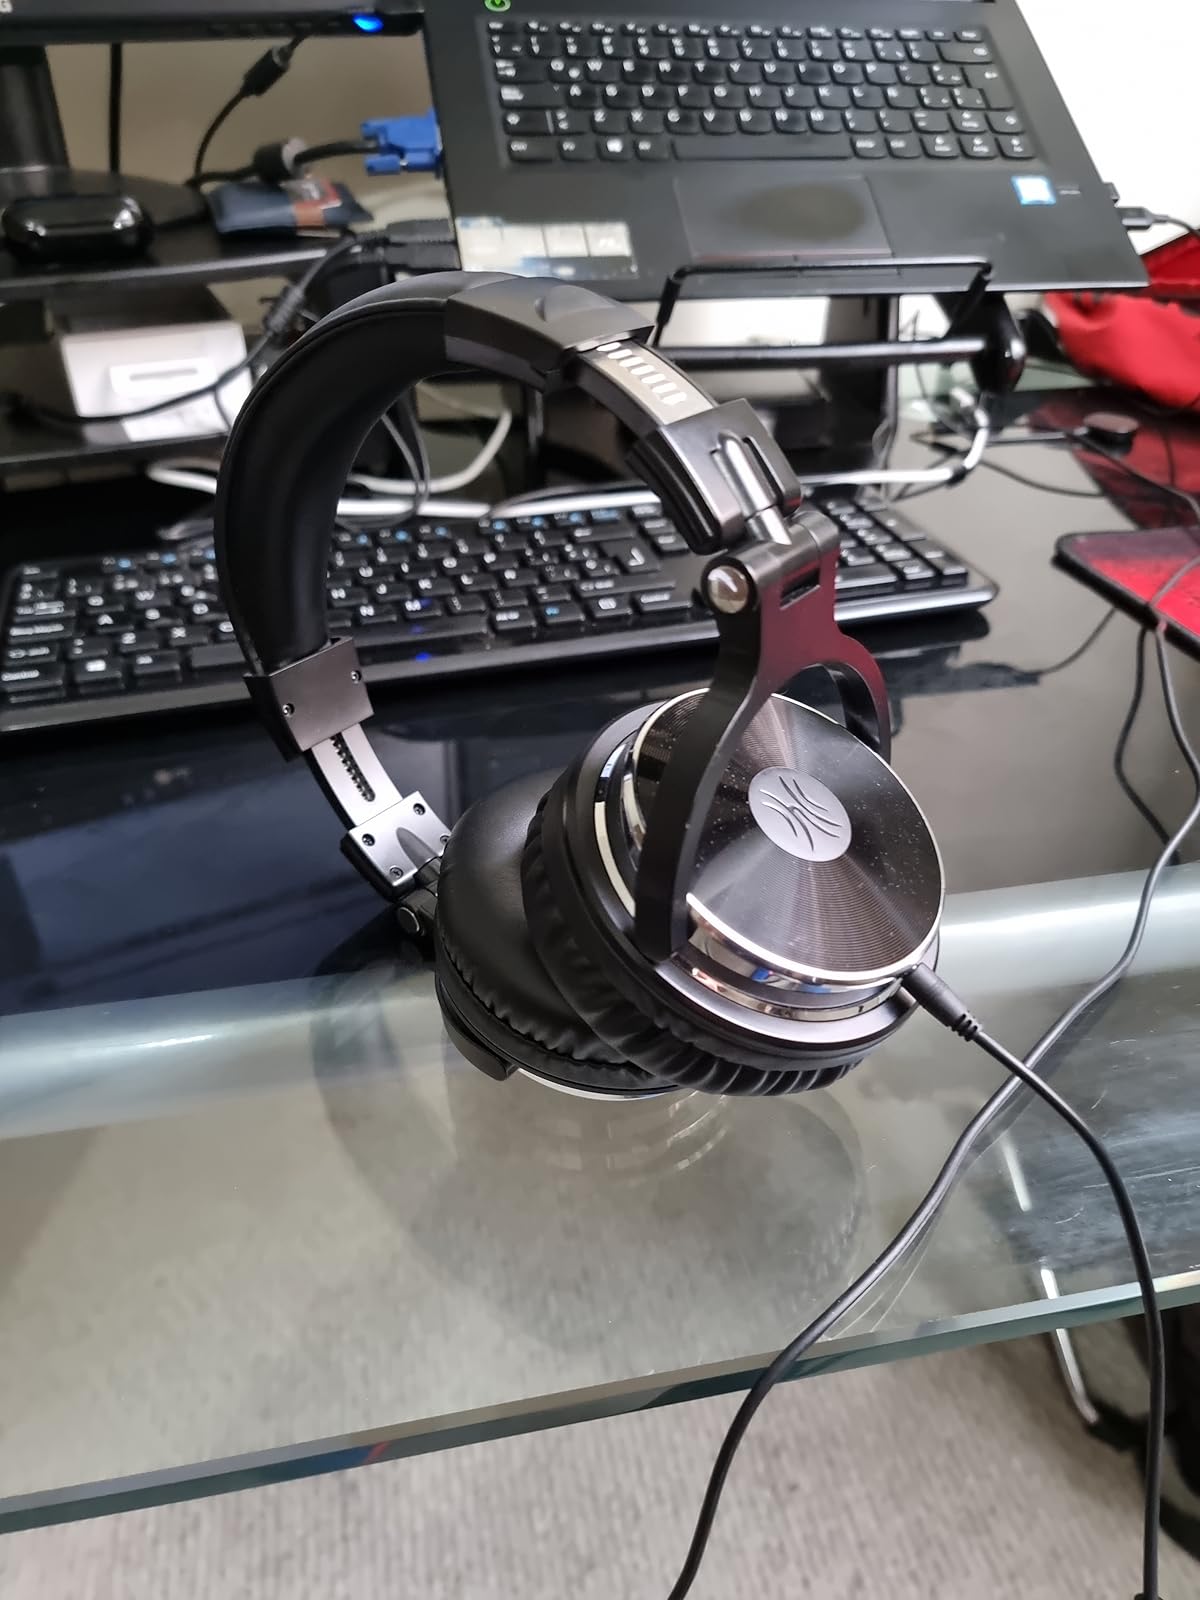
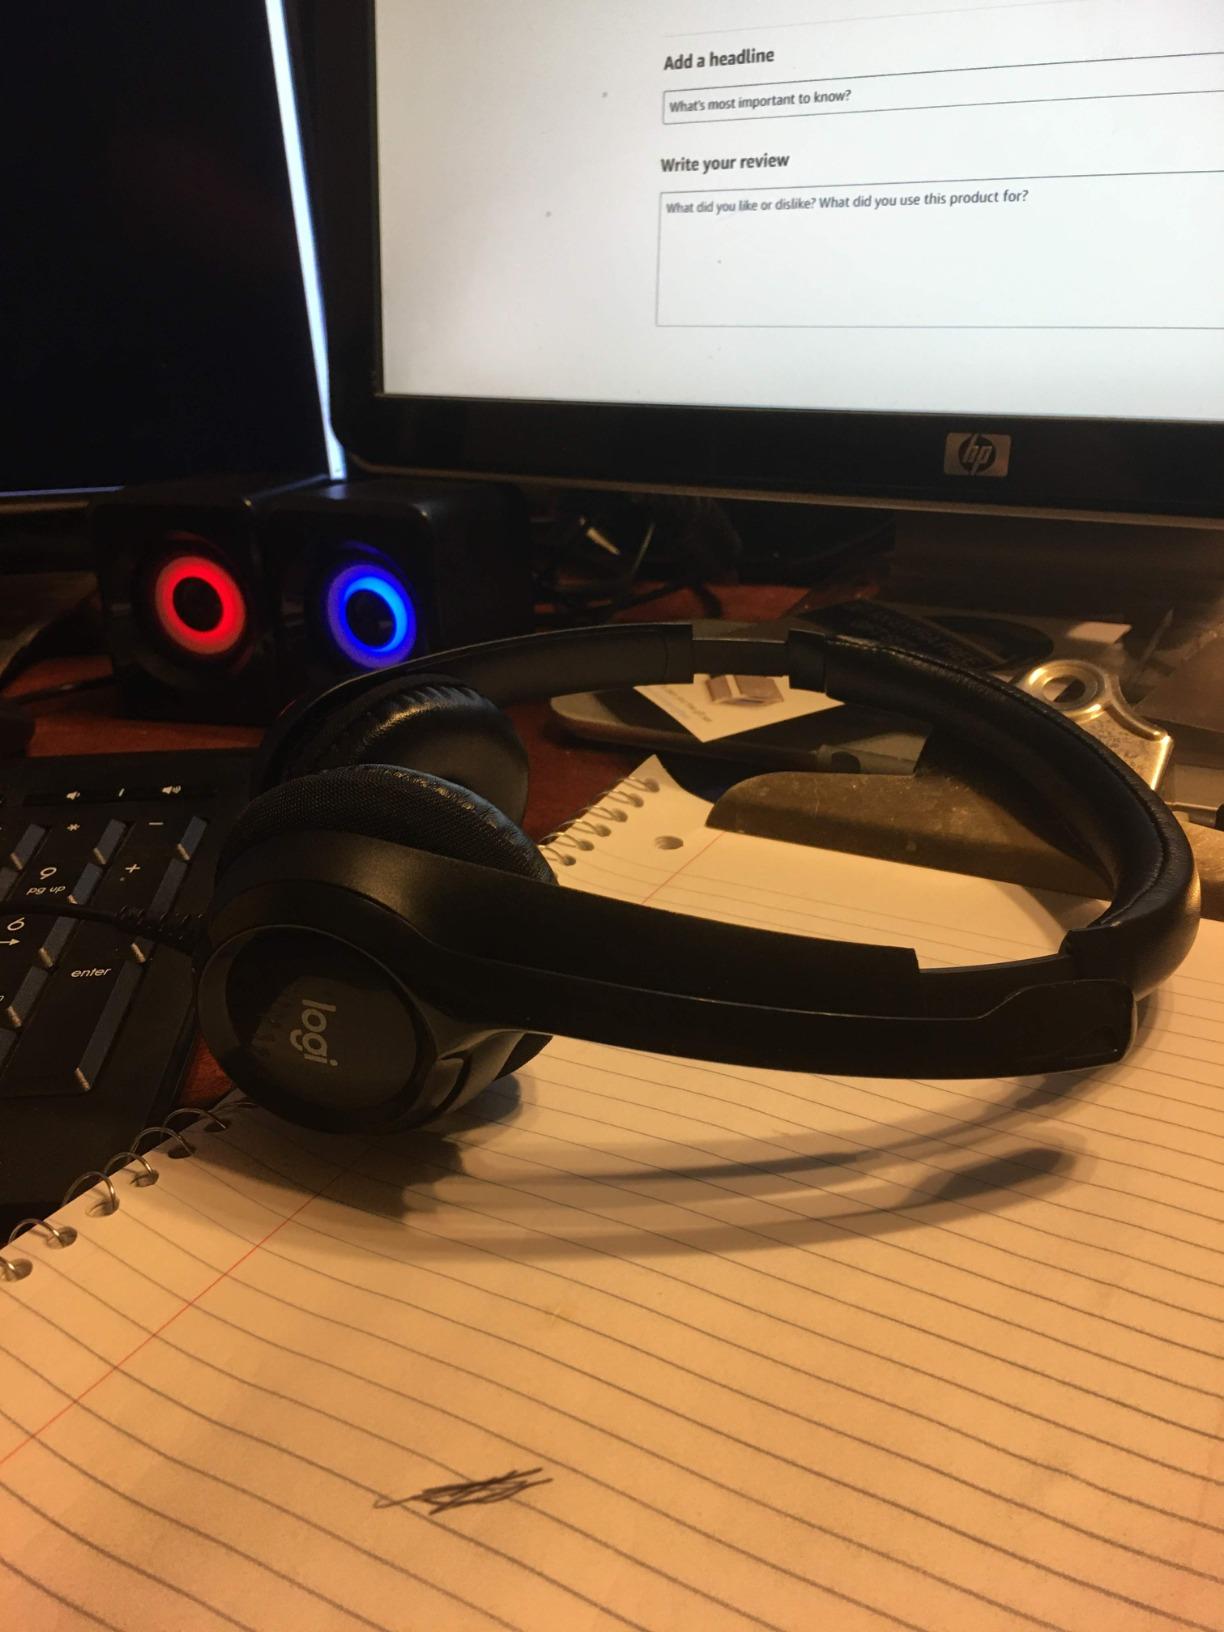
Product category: headphones
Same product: no